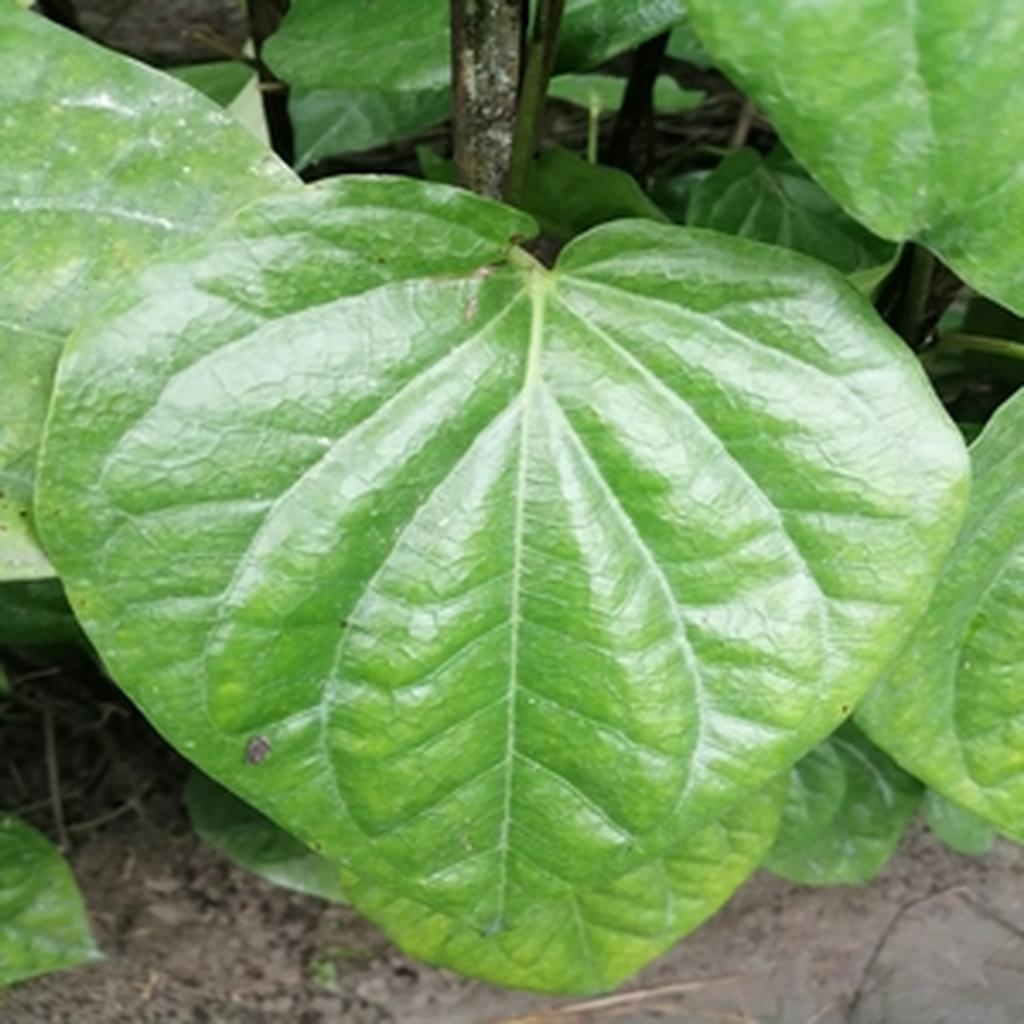
Label: Healthy_Leaf